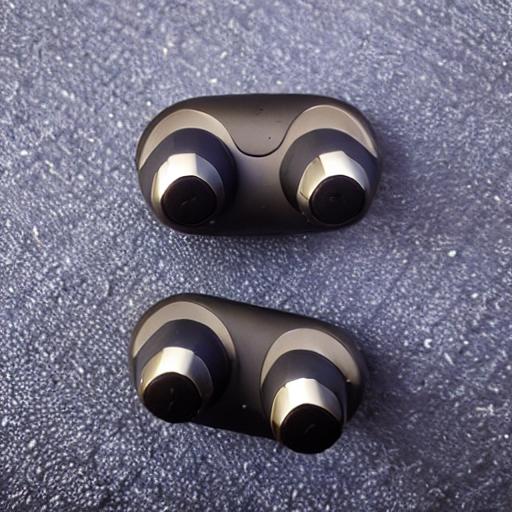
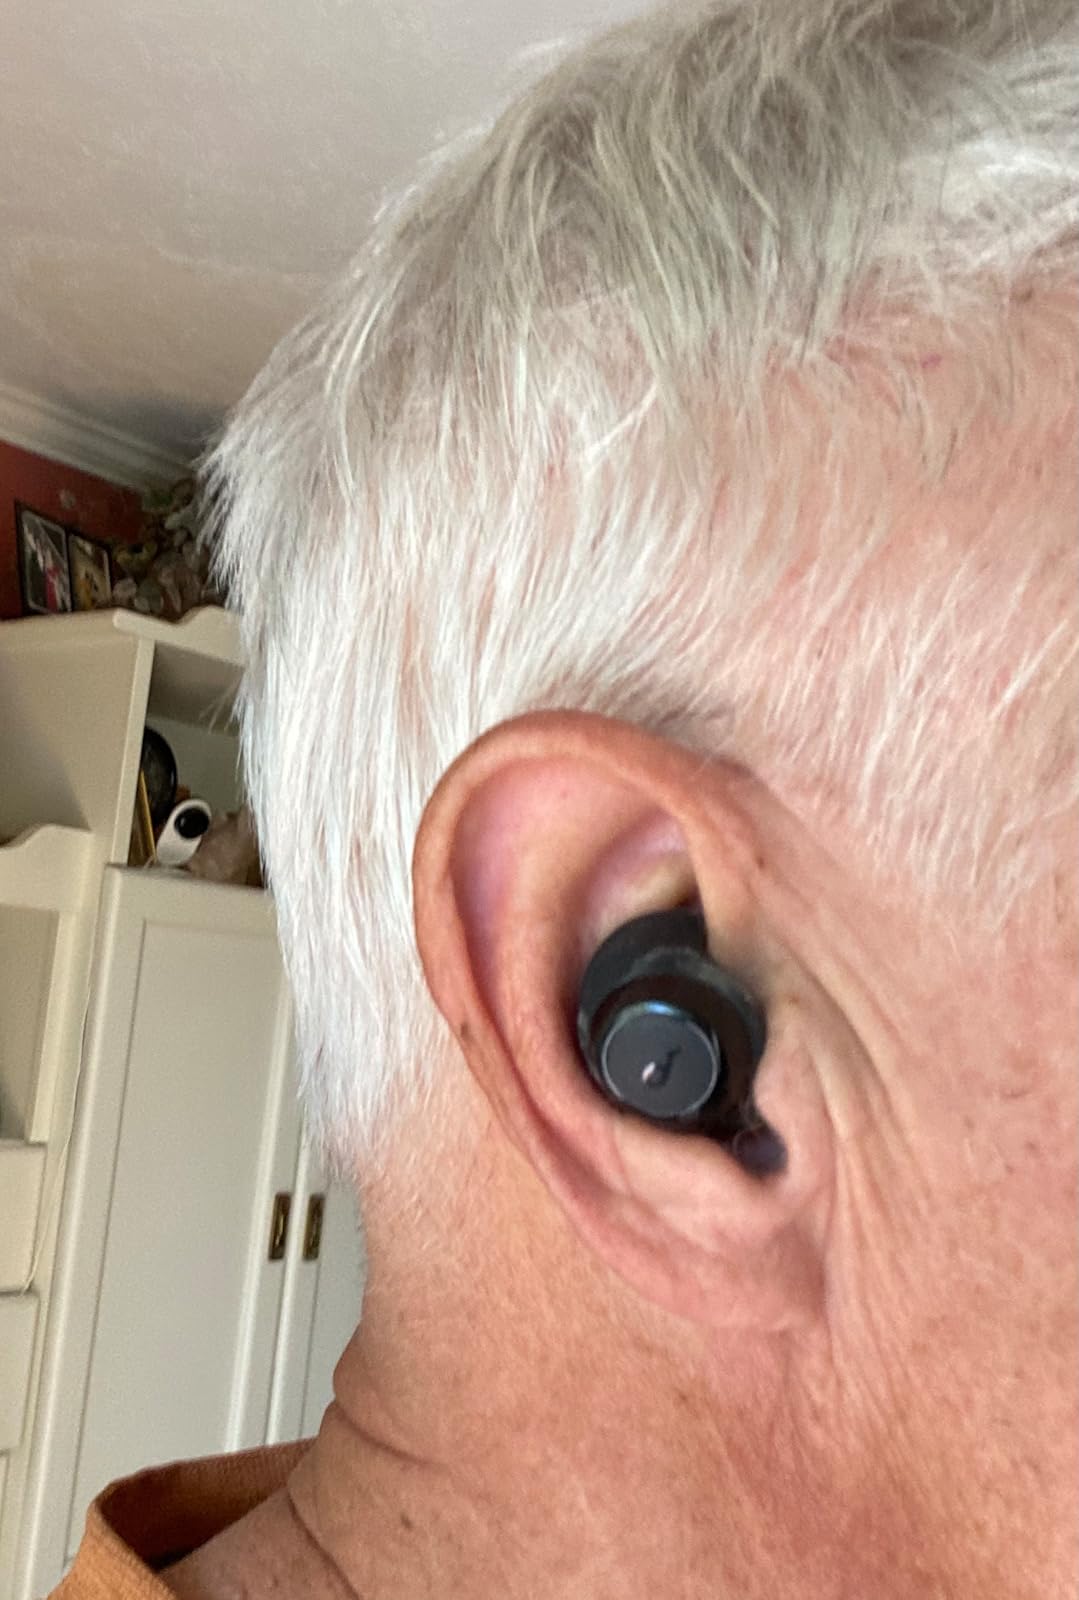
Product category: earbuds
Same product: no